Boris Johnson

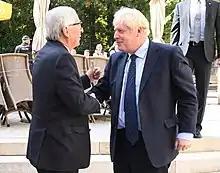
Johnson with EU Commission president Jean-Claude Juncker, 16 September 2019

On 16 June, Johnson was unveiled as a new columnist for the "Daily Mail". The news website "Politico Europe" reported that Johnson would be paid a "very-high six-figure sum". Johnson reportedly informed the Advisory Committee on Business Appointments half an hour before the columnist assignment was publicly announced. The committee ruled that Johnson committed a "clear breach" of the rules since he had not sought its advice on the matter within an appropriate timeframe.